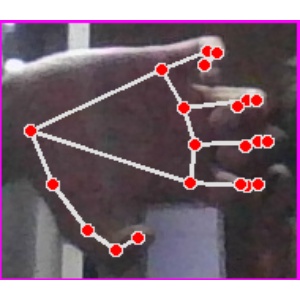
अक्षर: त